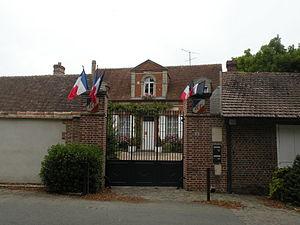
mairie Thibivillers
Thibivillers est une commune française située dans le département de l'Oise, en région Hauts-de-France.